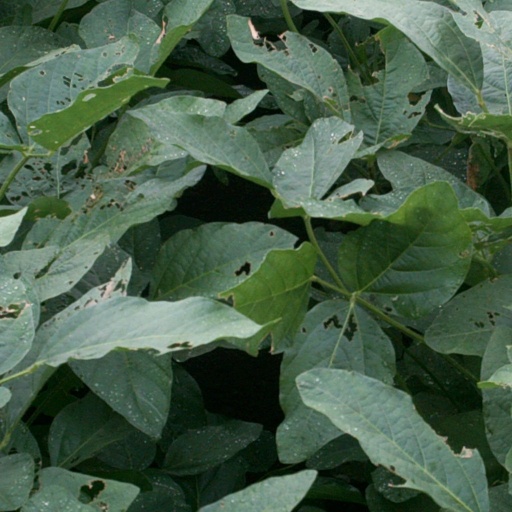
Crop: soybean